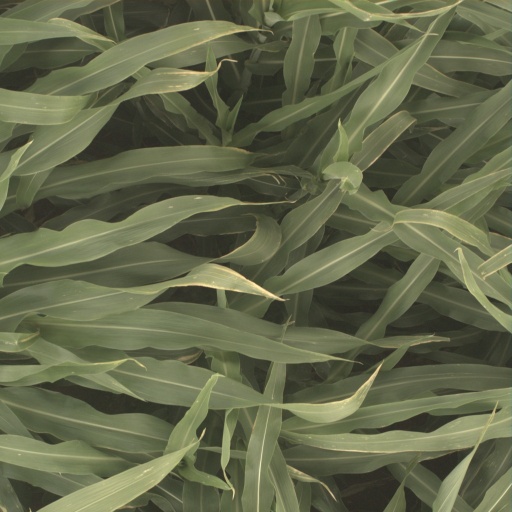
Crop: sorghum